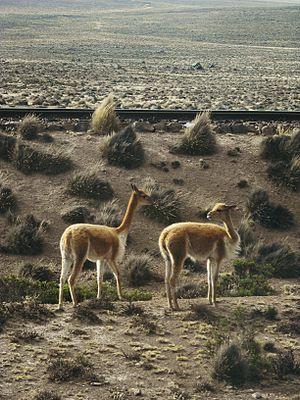
Vicugna vicugna, Réserve Nationale Salinas y Aguada Blanca